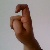
The image shows a hand gesture representing the letter 'X' in Indian Sign Language.